Landmarks of Marrakesh

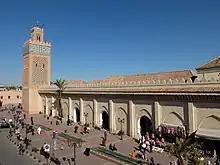
The Kasbah Mosque (also known as the Moulay al-Yazid Mosque)

The Kasbah Mosque overlooks Place Moulay Yazid in the Kasbah district of Marrakesh, close to the El Badi Palace. It was built by the Almohad caliph Yaqub al-Mansour in the late 12th century to serve as the main mosque of the Kasbah (citadel) where he and his high officials resided. It features a unique floor plan and courtyard layout that sets it apart from other classic Moroccan mosques. It contended with the Koutoubia Mosque for prestige and the decoration of its minaret was highly influential in subsequent Moroccan architecture. The mosque was repaired by the Saadi sultan Moulay Abd Allah al-Ghalib following a devastating explosion at a nearby gunpowder reserve in the second half of the 16th century. Notably, the Saadian Tombs were built just outside its qibla (southern) wall, and visitors pass behind the mosque to see them today.